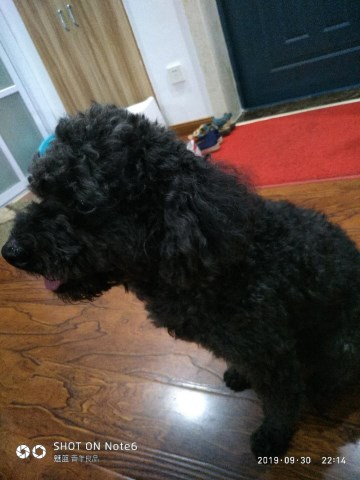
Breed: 2925-n000114-toy_poodle